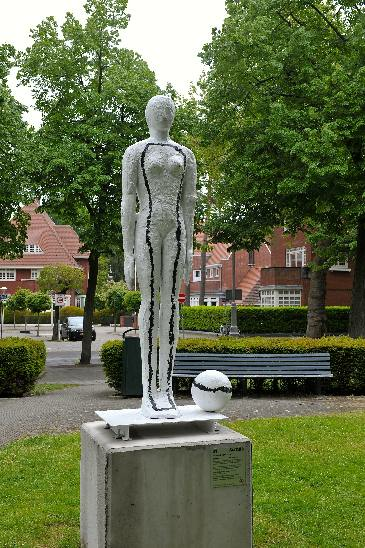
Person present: No